Charles W. Eisemann Center for Performing Arts

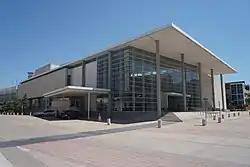

The Charles W. Eisemann Center for Performing Arts and Corporate Presentations is a performance hall, which opened in September 2002 in Richardson, Texas. The center is named for local philanthropist, Charles W. Eisemann, in recognition of a $2,000,000 gift from the Eisemann Foundation Fund of The Communities Foundation of Texas. It is the primary performance venue for the Plano Symphony Orchestra and the Richardson Symphony Orchestra.